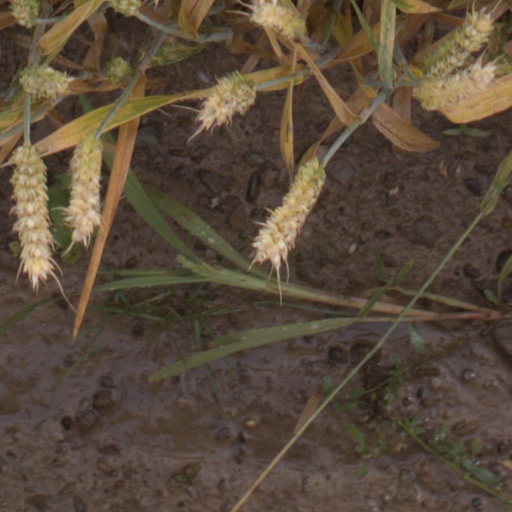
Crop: wheat